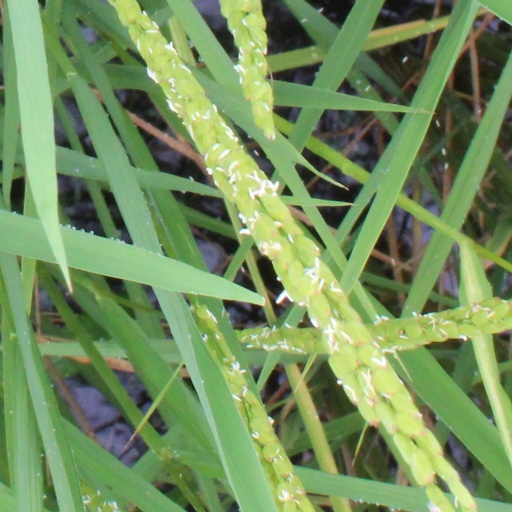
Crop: rice